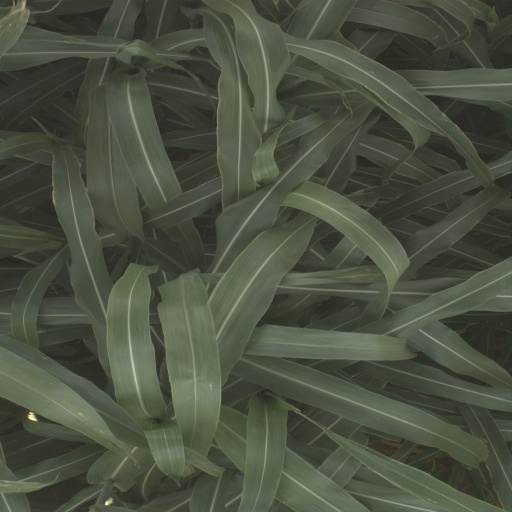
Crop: sorghum